Goldenrod (showboat)

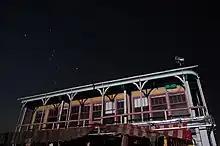
Night time on the boat

Several notable entertainers have performed on "Goldenrod", including Red Skelton, Pearl Bailey, Cab Calloway and Bob Hope.